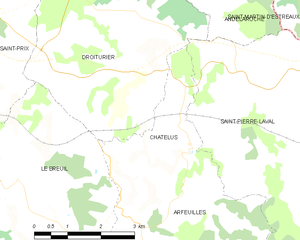
Carte des communes françaises: Châtelus